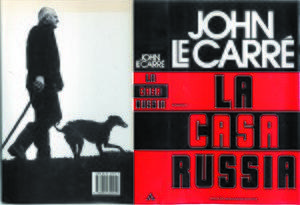
La Maison Russie est un roman d'espionnage britannique de John le Carré publié en 1989.
David John Moore Cornwell, dit John le Carré, est un romancier britannique, né le 19 octobre 1931 à Poole. Durant les années 1950 et 1960, Cornwell a travaillé pour le MI5 et le MI6 et a commencé à écrire des romans sous le pseudonyme de « John le Carré ». Son troisième roman, L'Espion qui venait du froid, est devenu un best-seller international et demeure l'une de ses œuvres les plus connues.